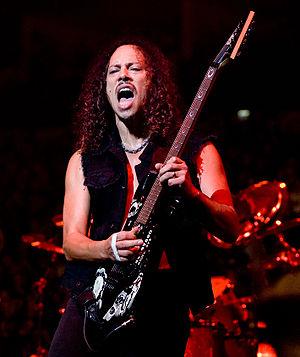
Ride the Lightning est le deuxième album du groupe de thrash metal américain Metallica. Il est sorti le 27 juillet 1984 chez Megaforce Records et Music for Nations. Il est sorti chez Elektra Records le 19 novembre 1984 après que le groupe a signé chez ces derniers en septembre 1984. Ride the Lightning a été vendu à plus de six millions d'exemplaires rien qu'aux États-Unis et a été crédité sept fois disque de platine.